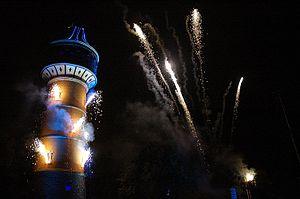
Le château d'eau de Sélestat est un château d'eau situé sur l'axe nord-sud sur la place du Général de Gaulle dans la ville de Sélestat dans le Bas-Rhin. Le château d'eau a une hauteur de 50 m et son réservoir a une capacité de 500 m³.